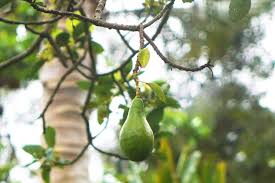
Label: Avocado